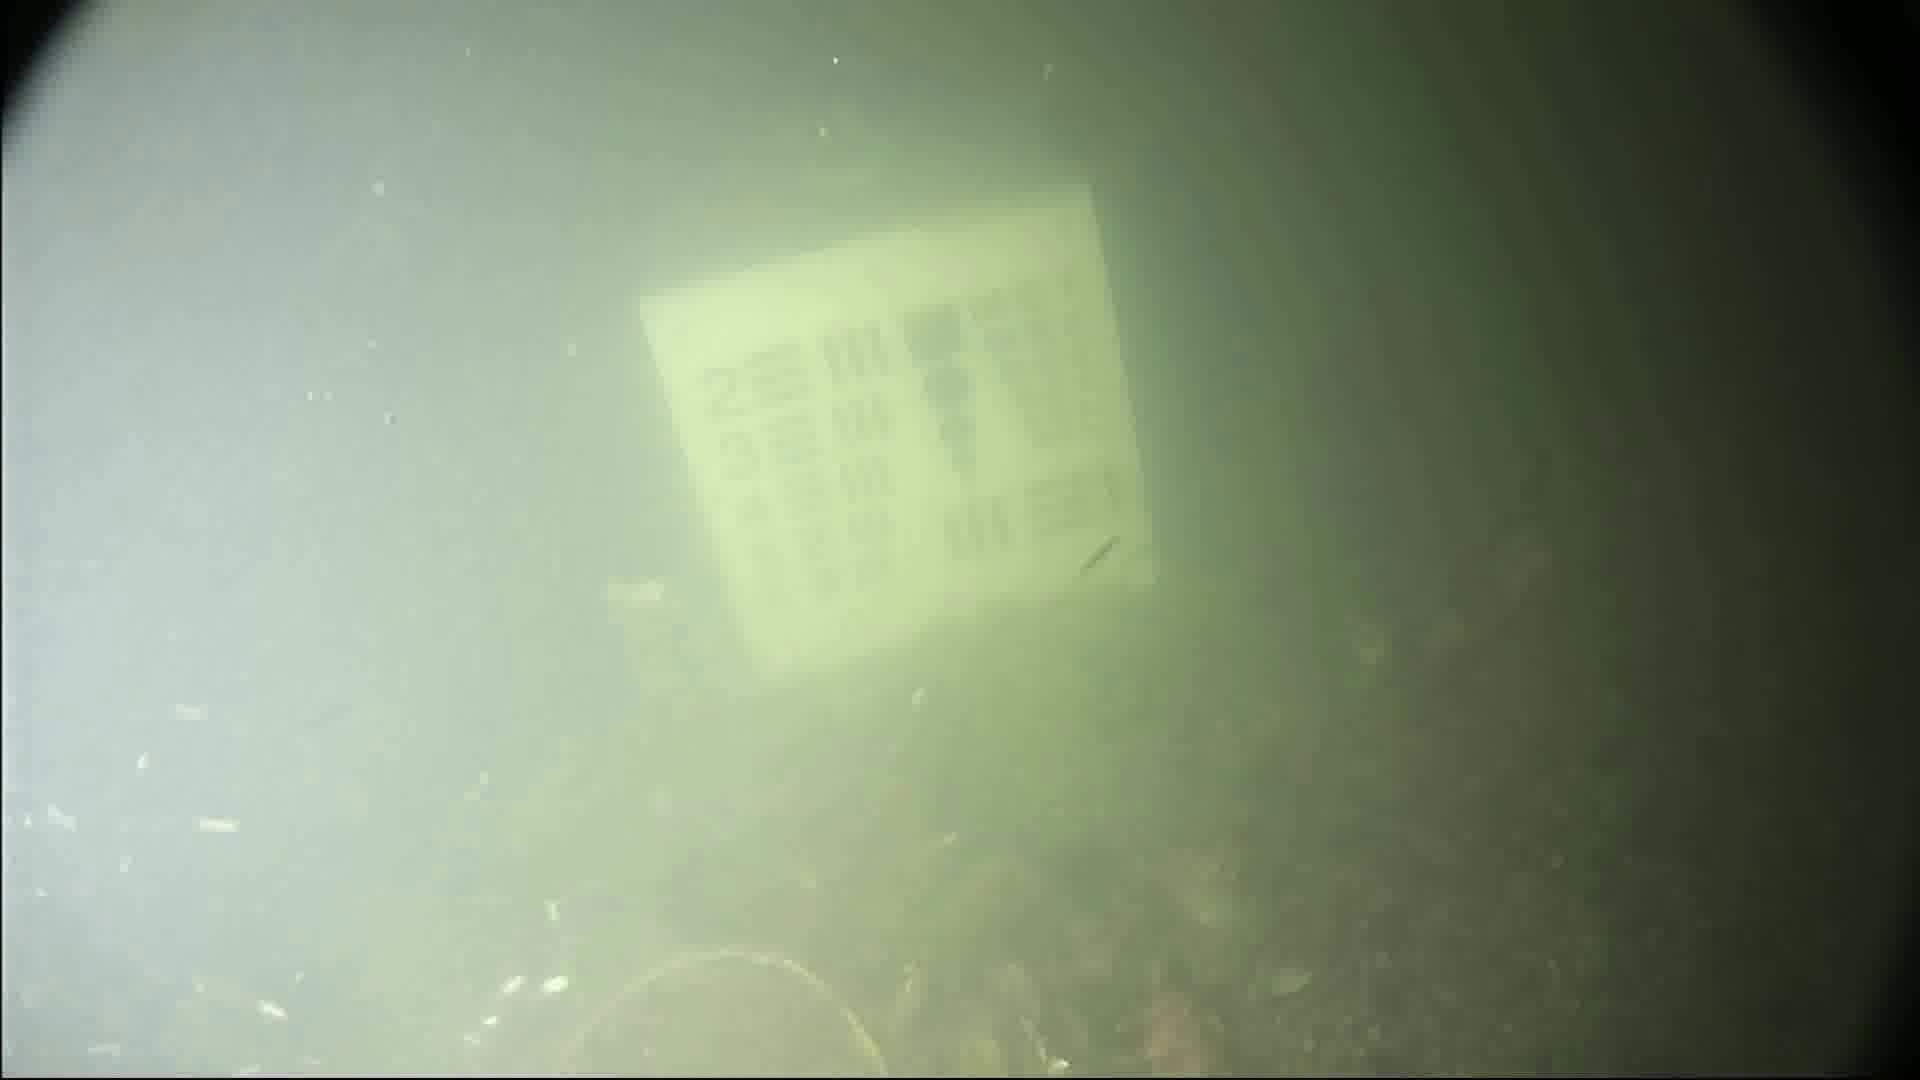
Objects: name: crab